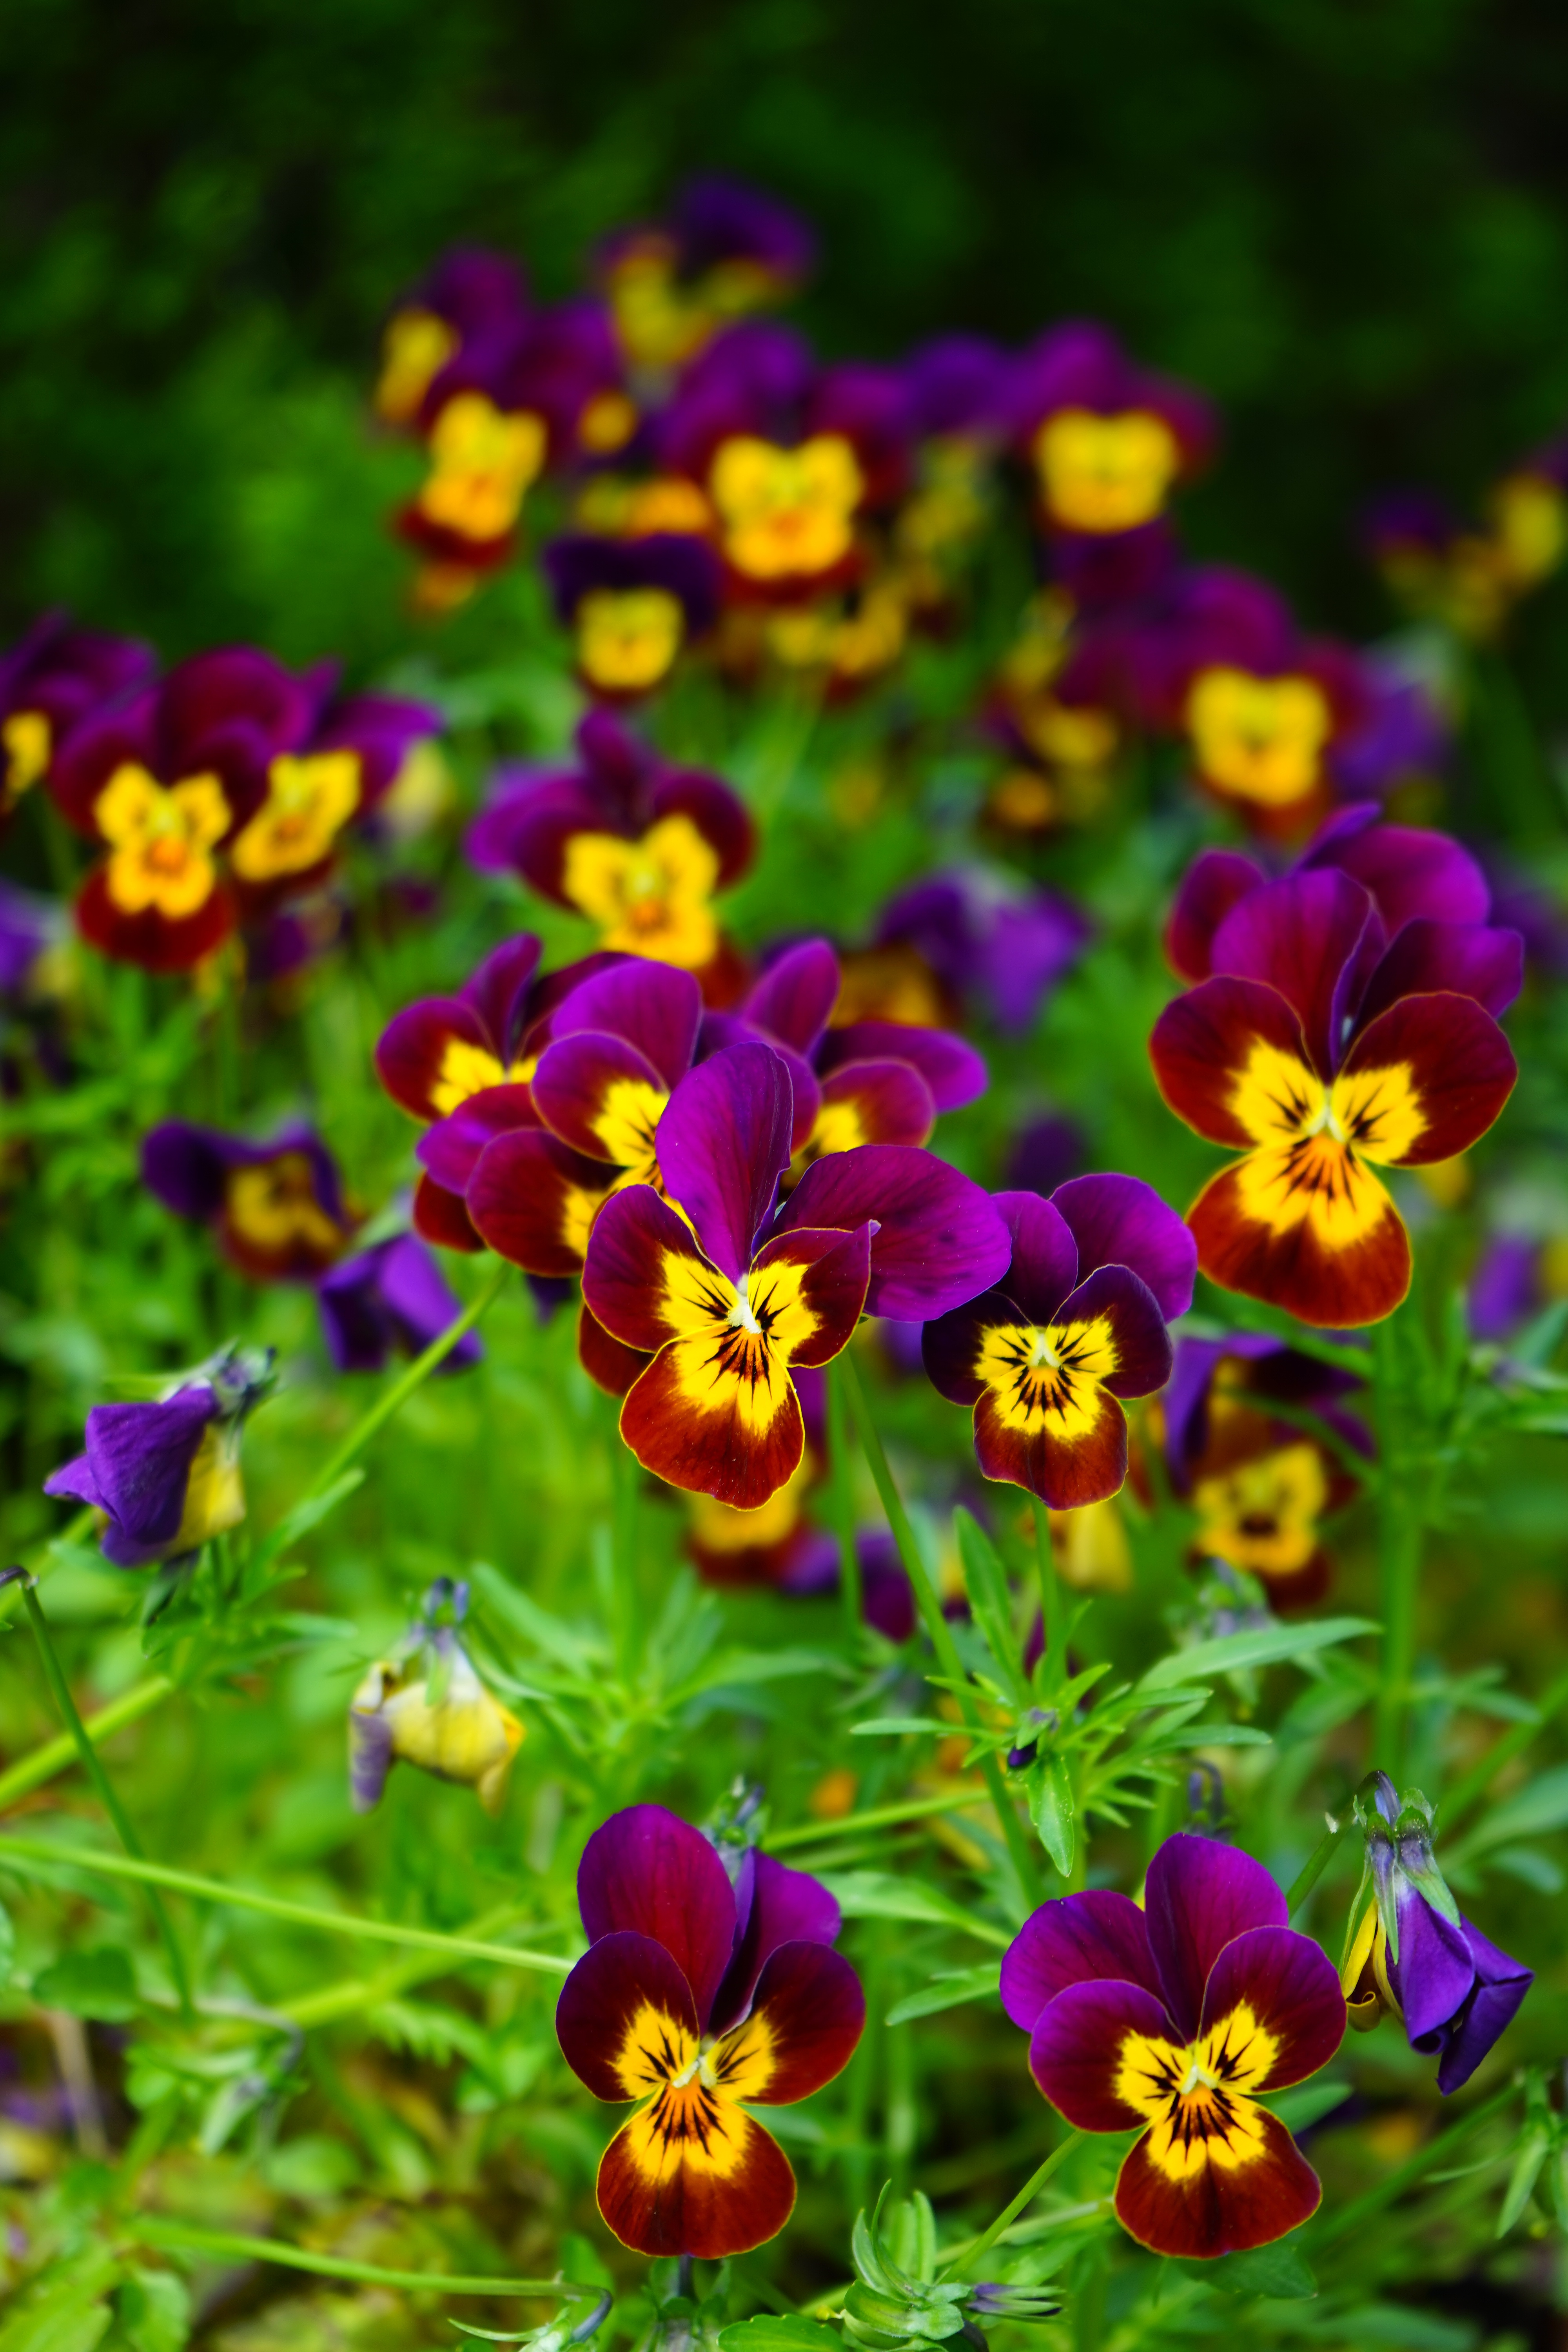
blossom, plant, field, meadow, flower, petal, bloom, color, botany, colorful, yellow, flora, wildflower, violet, viola, macro photography, pansy, flowering plant, violaceae, annual plant, land plant, violet family, day and night bl mle, day and night flower